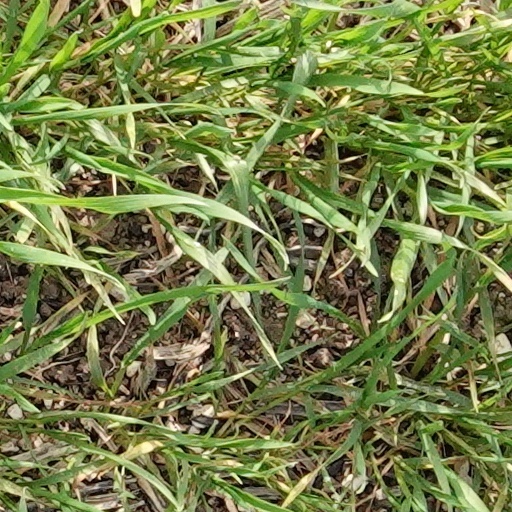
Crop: wheat